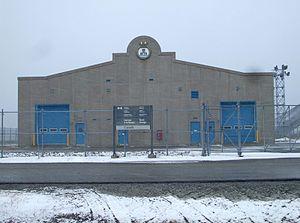
Hangar à bateaux du NCSM D'Iberville au port de Rimouski.
Officiellement le NCSM D'Iberville de Rimouski, située au 84 Montée industrielle et commerciale à Rimouski. Est une division de la Réserve navale, en service depuis novembre 1987.